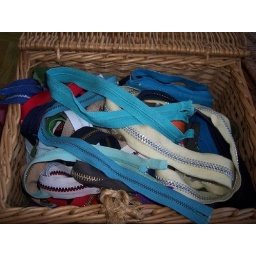
Zippers (mainly thrifted) i keep them in this cute wicker box